Wars in the Caucasus

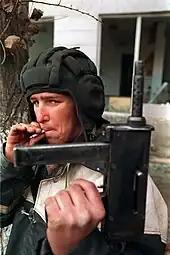
Chechen soldier with a homemade weapon during the First Battle of Grozny, 1995

Rather than joining the Chechen Revolution, Ingushetia chose to remain as part of Russia in the hopes that formerly-Ingush parts of Prigorodny District, which had been seized by North Ossetia following the 1944 expulsions would be returned, allowing them to resettle in the region. In 1991, the Soviet government passed the Law on the Rehabilitation of the Repressed Peoples, which allowed for the repatriation of people and the transfer of territory in cases where borders or populations had been exchanged under Stalin's rule. No concepts on managed repatriation were written in the law, and following its passage, a disorganised movement of Ingush people seeking to return to Prigorodny District began, led by Ingush nationalist group Nijsxo. This disturbed North Ossetians and served as the basis for future conflict.